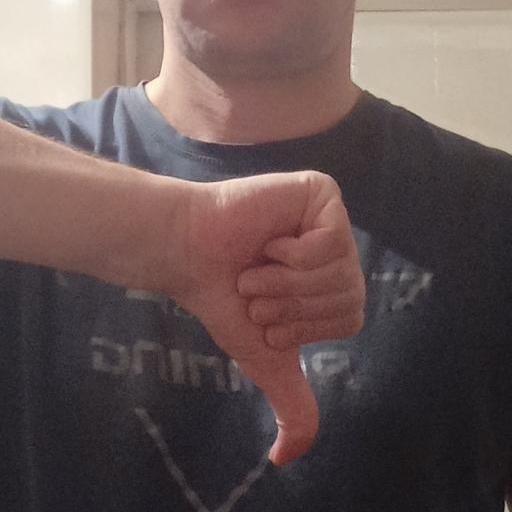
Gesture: dislike